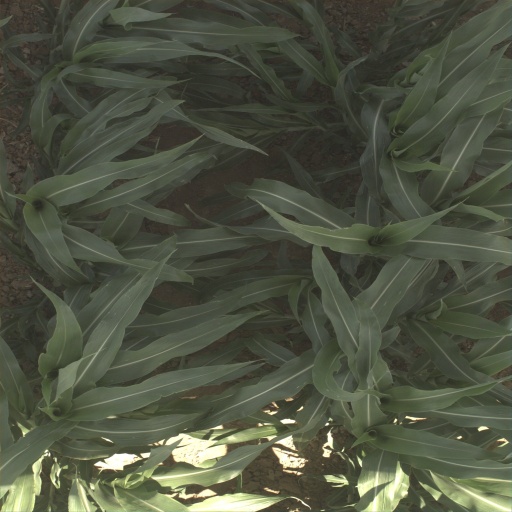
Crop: sorghum